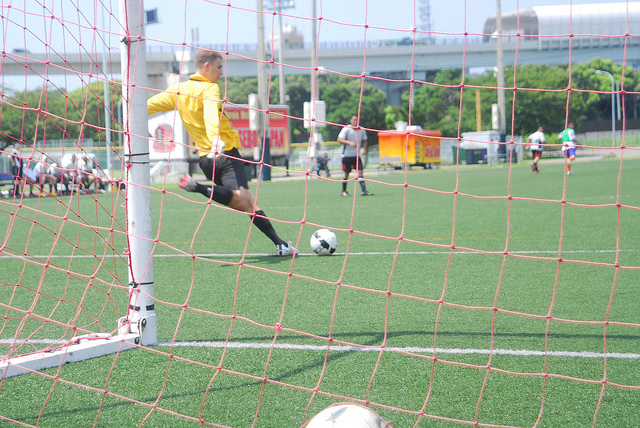
một trận thi đấu bóng đá nam đang diễn ra ở trên sân